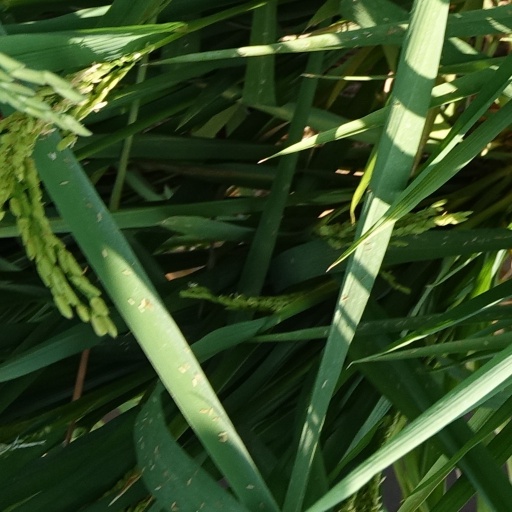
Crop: rice